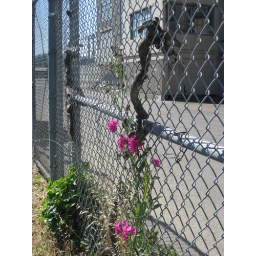
EWEB fence by the Willamette River bike path.